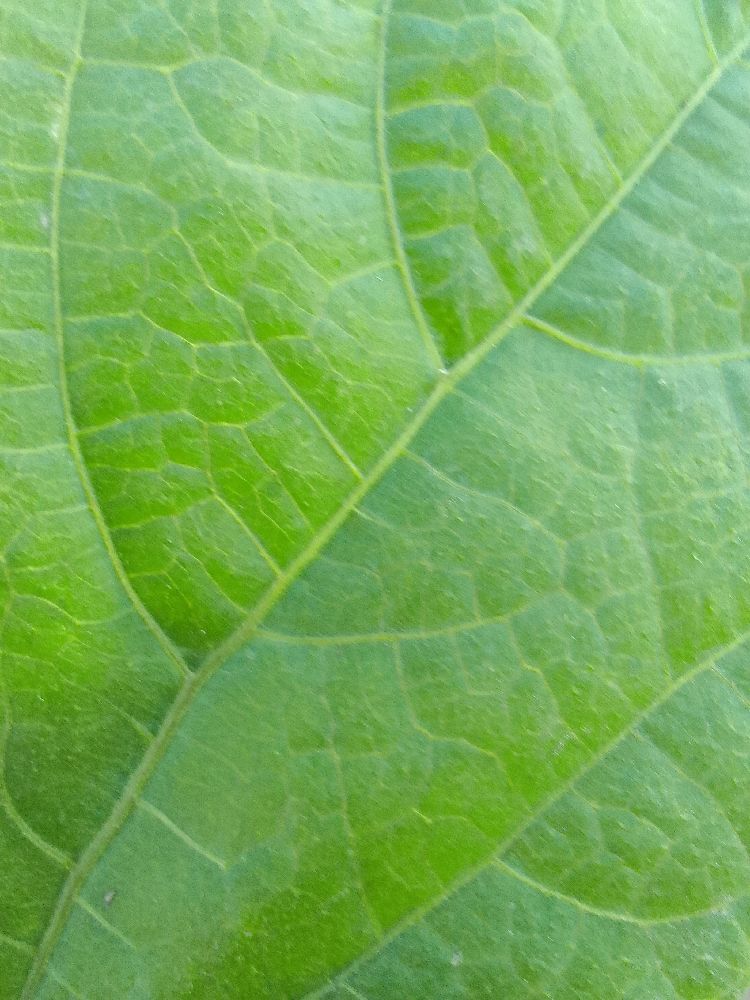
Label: healthy